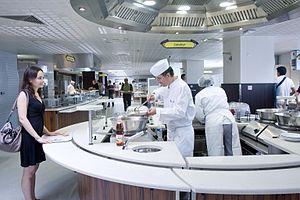
Le campus de l'École polytechnique, aussi appelé platal dans l'argot polytechnicien, est situé à Palaiseau et a été inauguré en 1976. Il constitue une partie du campus du cluster technologique Paris-Saclay, en cours d'aménagement depuis 2010.